Macombs Dam

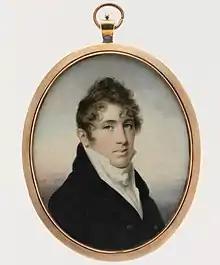
Robert Macomb, portrait by Edward Greene Malbone

Macombs Dam was a dam and bridge across the Harlem River between Manhattan and the Bronx in New York City, which existed from to . The bridge was later replaced with the toll-free Central Bridge, and since 1890, the current Macombs Dam Bridge has stood on the site.